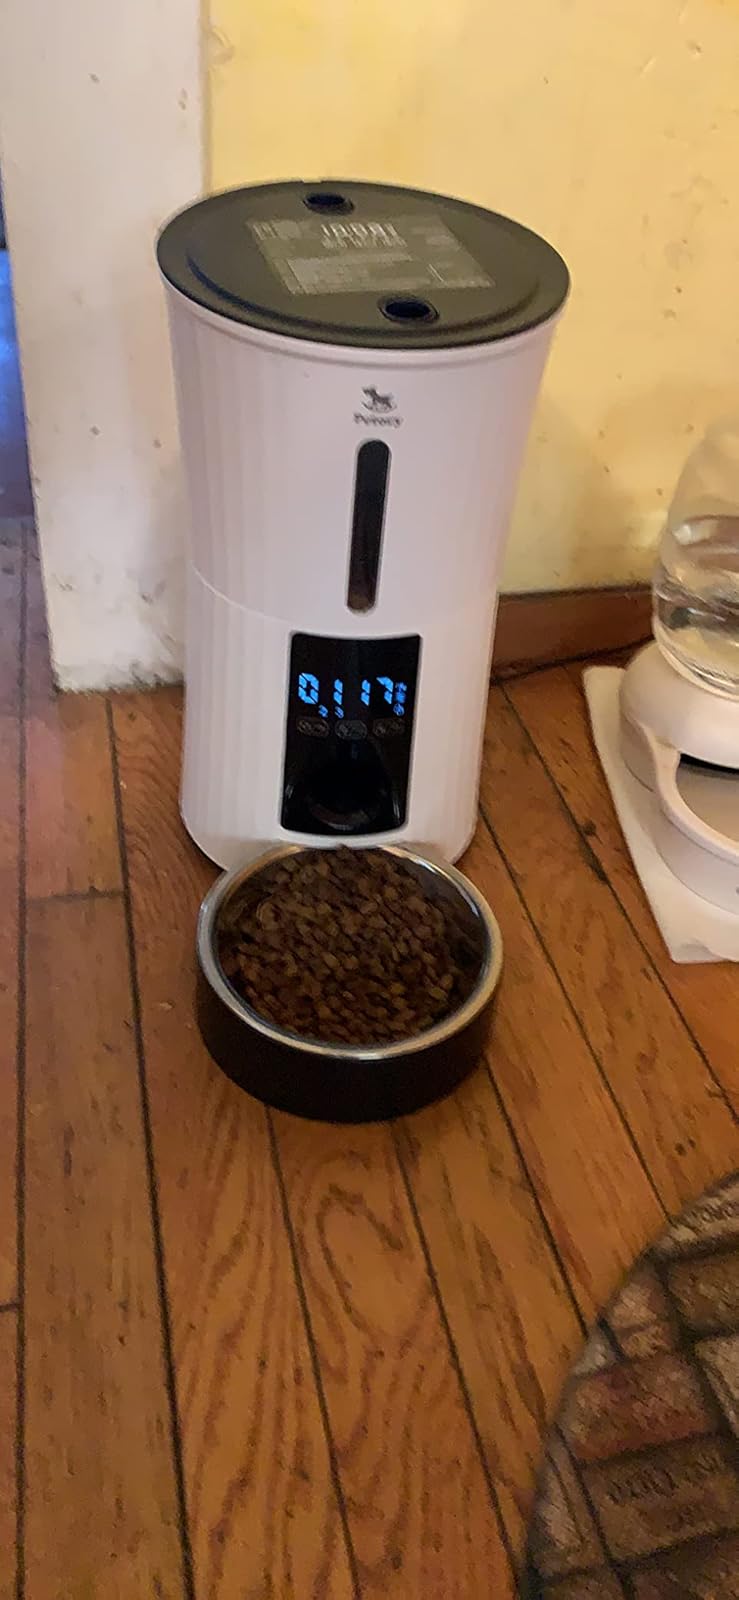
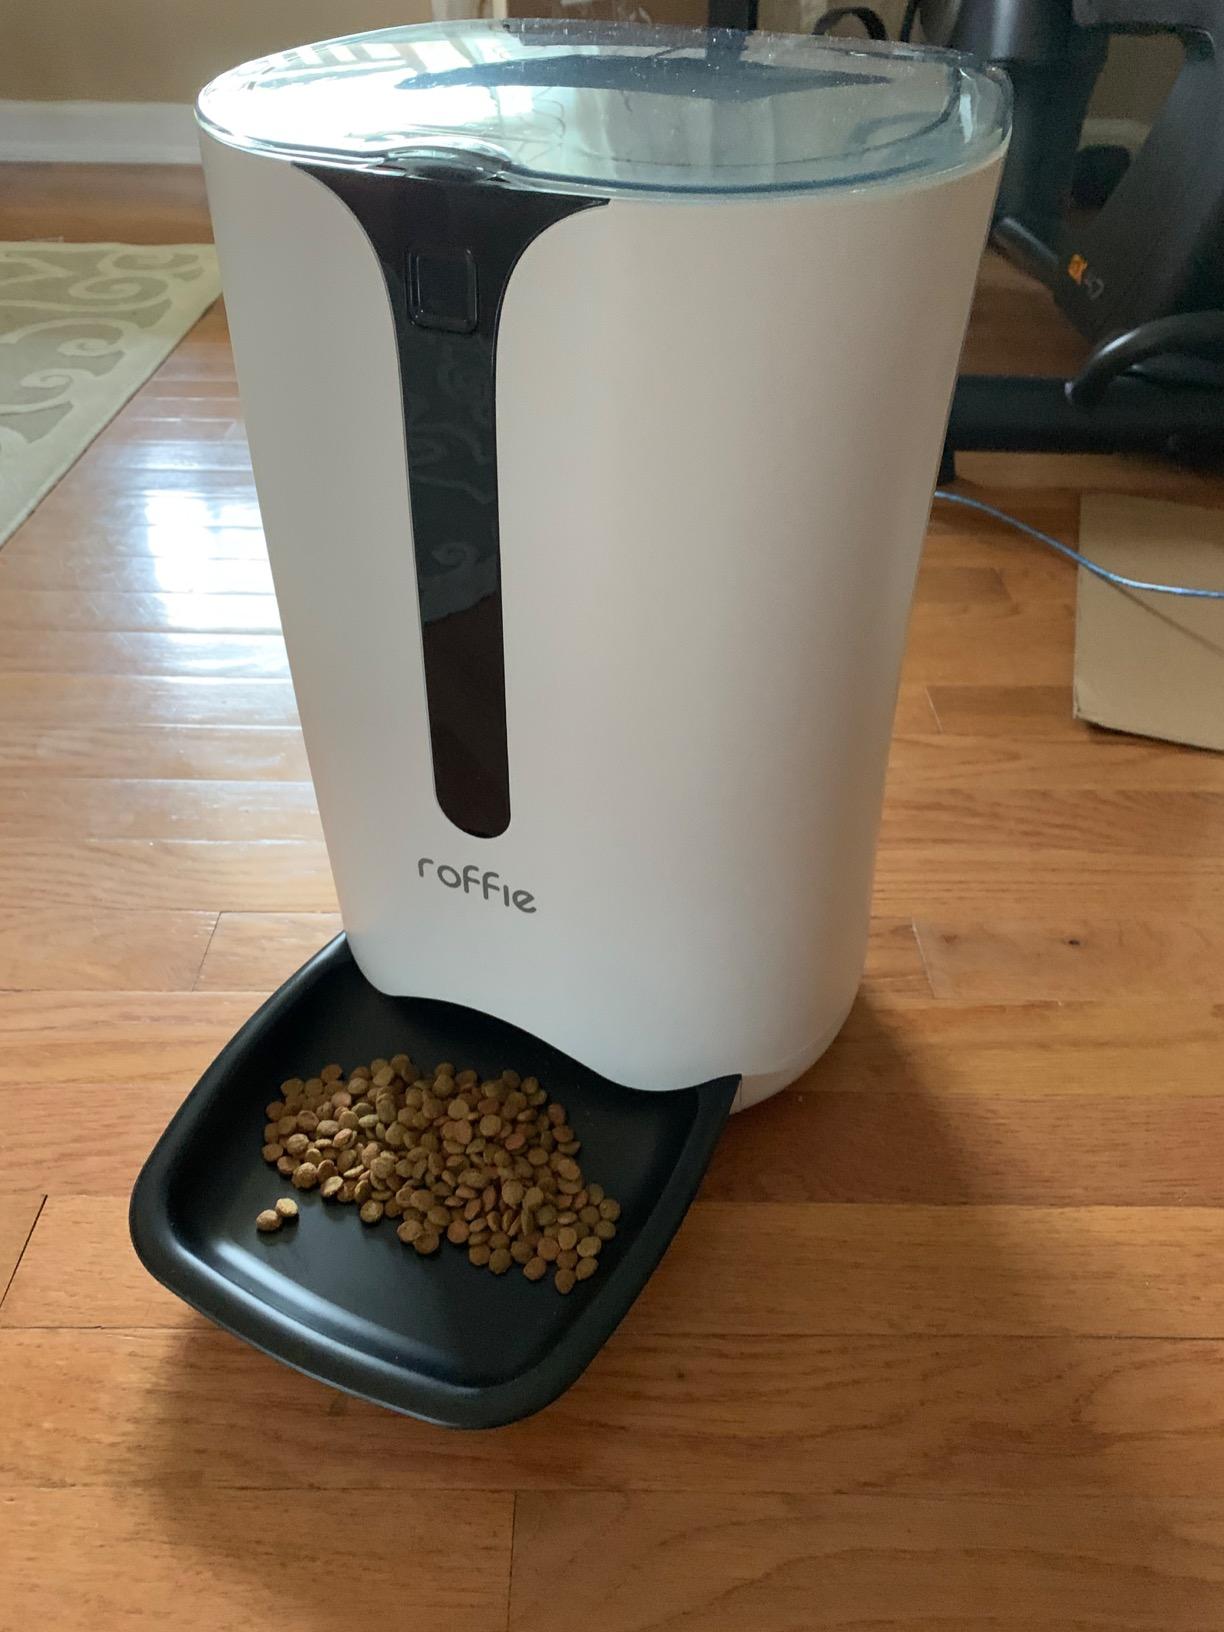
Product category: items_feeder
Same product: no